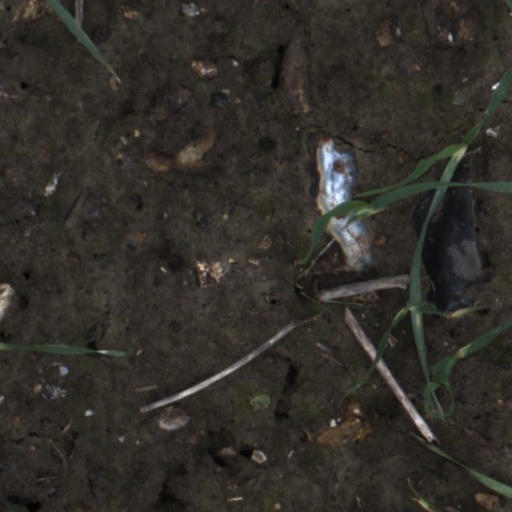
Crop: wheat